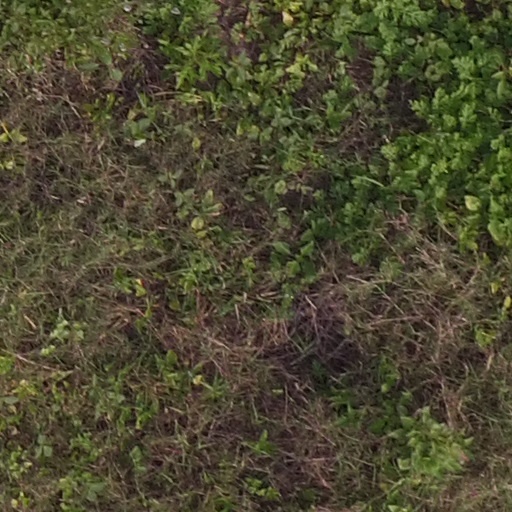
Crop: maize; corn